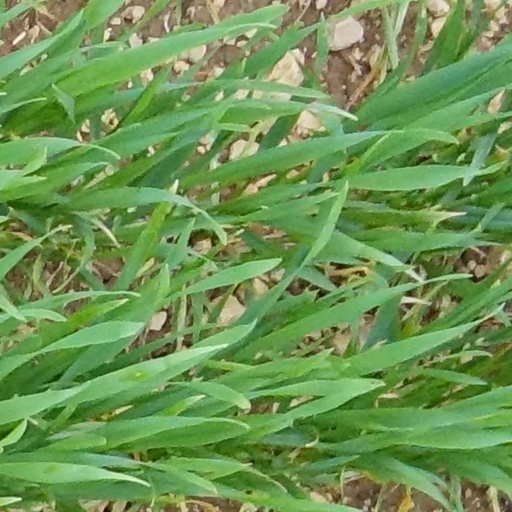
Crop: wheat